Edo people

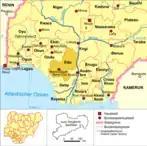

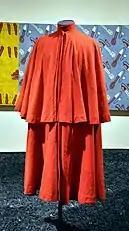

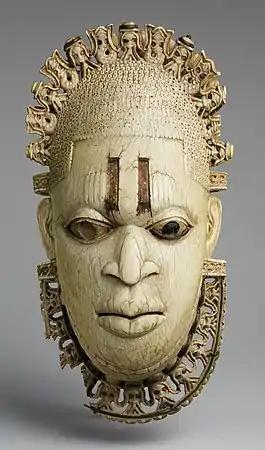

The Edo people have a very rich and flamboyant traditional fashion style. This is usually prominent during ceremonies such as weddings, coronation and the like. When it comes to cultural attire, the Edo people maintain a unique way of dressing. Coral bead accessories are a true passion for Edo women and men. Common attire includes coral beads, anklets, raffia work and so on. The men usually wear a white T-shirt or shirt and above it, a multicolored striped fabric. There are options with other patterns. The choice of headdress depends on the preferences of a man. Some men even prefer to wear black hats as part of their traditional attire.